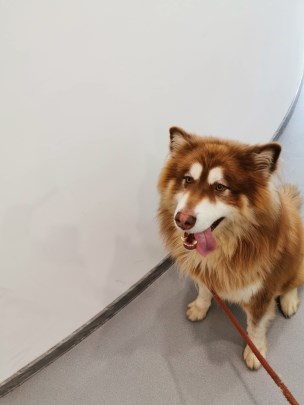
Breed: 1324-n000004-malamute